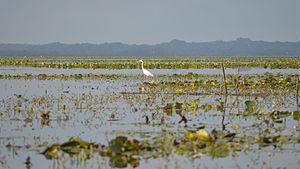
Lac de Grand-Lieu, site de Pierre aiguë - Saint-Aignan-de-Grand-Lieu (Loire-Atlantique)
Saint-Aignan-Grandlieu est une commune ou un village de l'Ouest de la France, située dans le département de la Loire-Atlantique, en région Pays de la Loire qui compte 3879 habitants et dont les habitants s'appellent les Aignanais.